Robertson Bay

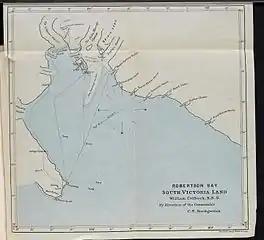
Map of Robertson Bay, "First on the Antarctic continent", 1901

Robertson Bay is a large, roughly triangular bay that indents the north coast of Victoria Land between Cape Barrow and Cape Adare. Discovered in 1841 by Captain James Clark Ross, Royal Navy, who named it for Dr. John Robertson, surgeon on HMS "Terror".